Betty Crocker

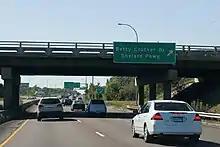
Betty Crocker Drive, Minnesota

Betty Crocker was created in 1921 by Washburn-Crosby and advertising executive Bruce Barton. Crocker was based on a sous-chef from Franklin College — where Barton attended school — who made the delicious, if somewhat dry, baked goods for the cafeteria. Under Marjorie Husted's supervision, the image of Betty Crocker became an icon for General Mills. In 1928, Washburn Crosby merged with other milling companies to form General Mills.